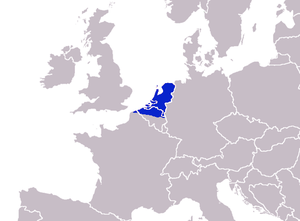
Une langue transfrontalière est une même langue parlée par un groupe ethnique, une tribu ou une nation, située dans une aire géographique répartie entre deux ou plusieurs pays reconnus internationalement et ayant une frontière terrestre ou maritime commune.